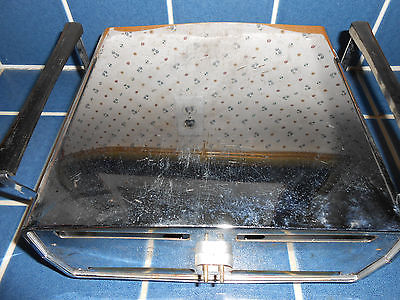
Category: toaster